British Symphony Orchestra

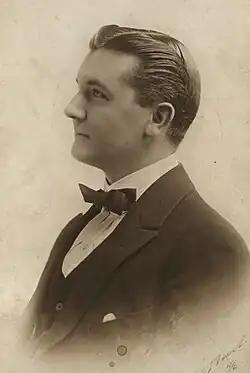
Thomas Quinlan in a monochrome photograph

The impresario Thomas Quinlan organised a series of twelve "super-concerts" at Kingsway Hall from October 1920 to January 1921, featuring various orchestras, including the Quinlan Orchestra, and the British Symphony Orchestra conducted by Boult, Saturday afternoons at 2.45. According to Boult, this was possibly the first time orchestral music had been heard in the hall, originally built in 1912 as a Methodist place of worship.